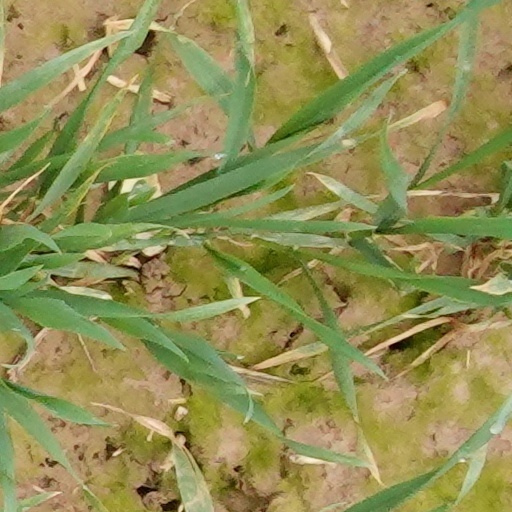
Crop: wheat